New York State Division of Military and Naval Affairs

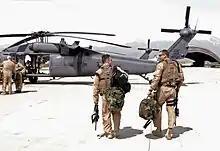
New York Air National Guardsmen walk out to an HH-60 Pave Hawk prior to a training mission, April 20, 2009

The Constitution of the United States specifically charges the "Militia of the Several States," now embodied as the National Guard, with dual federal and state missions. In fact, the National Guard is the only United States military force empowered to function in a state status. Those functions range from limited actions during non-emergency situations to full scale law enforcement of martial law when local law enforcement officials can no longer maintain civil control.